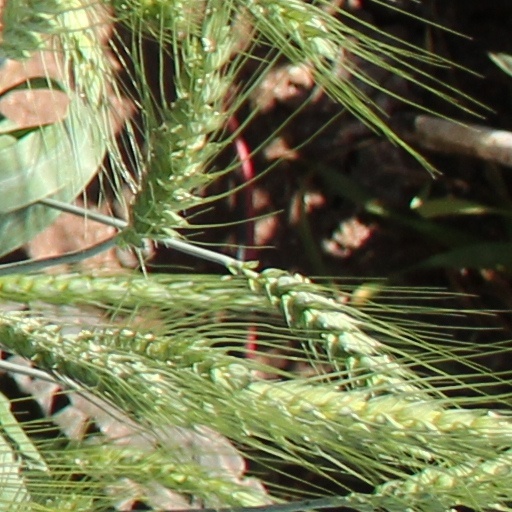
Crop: wheat